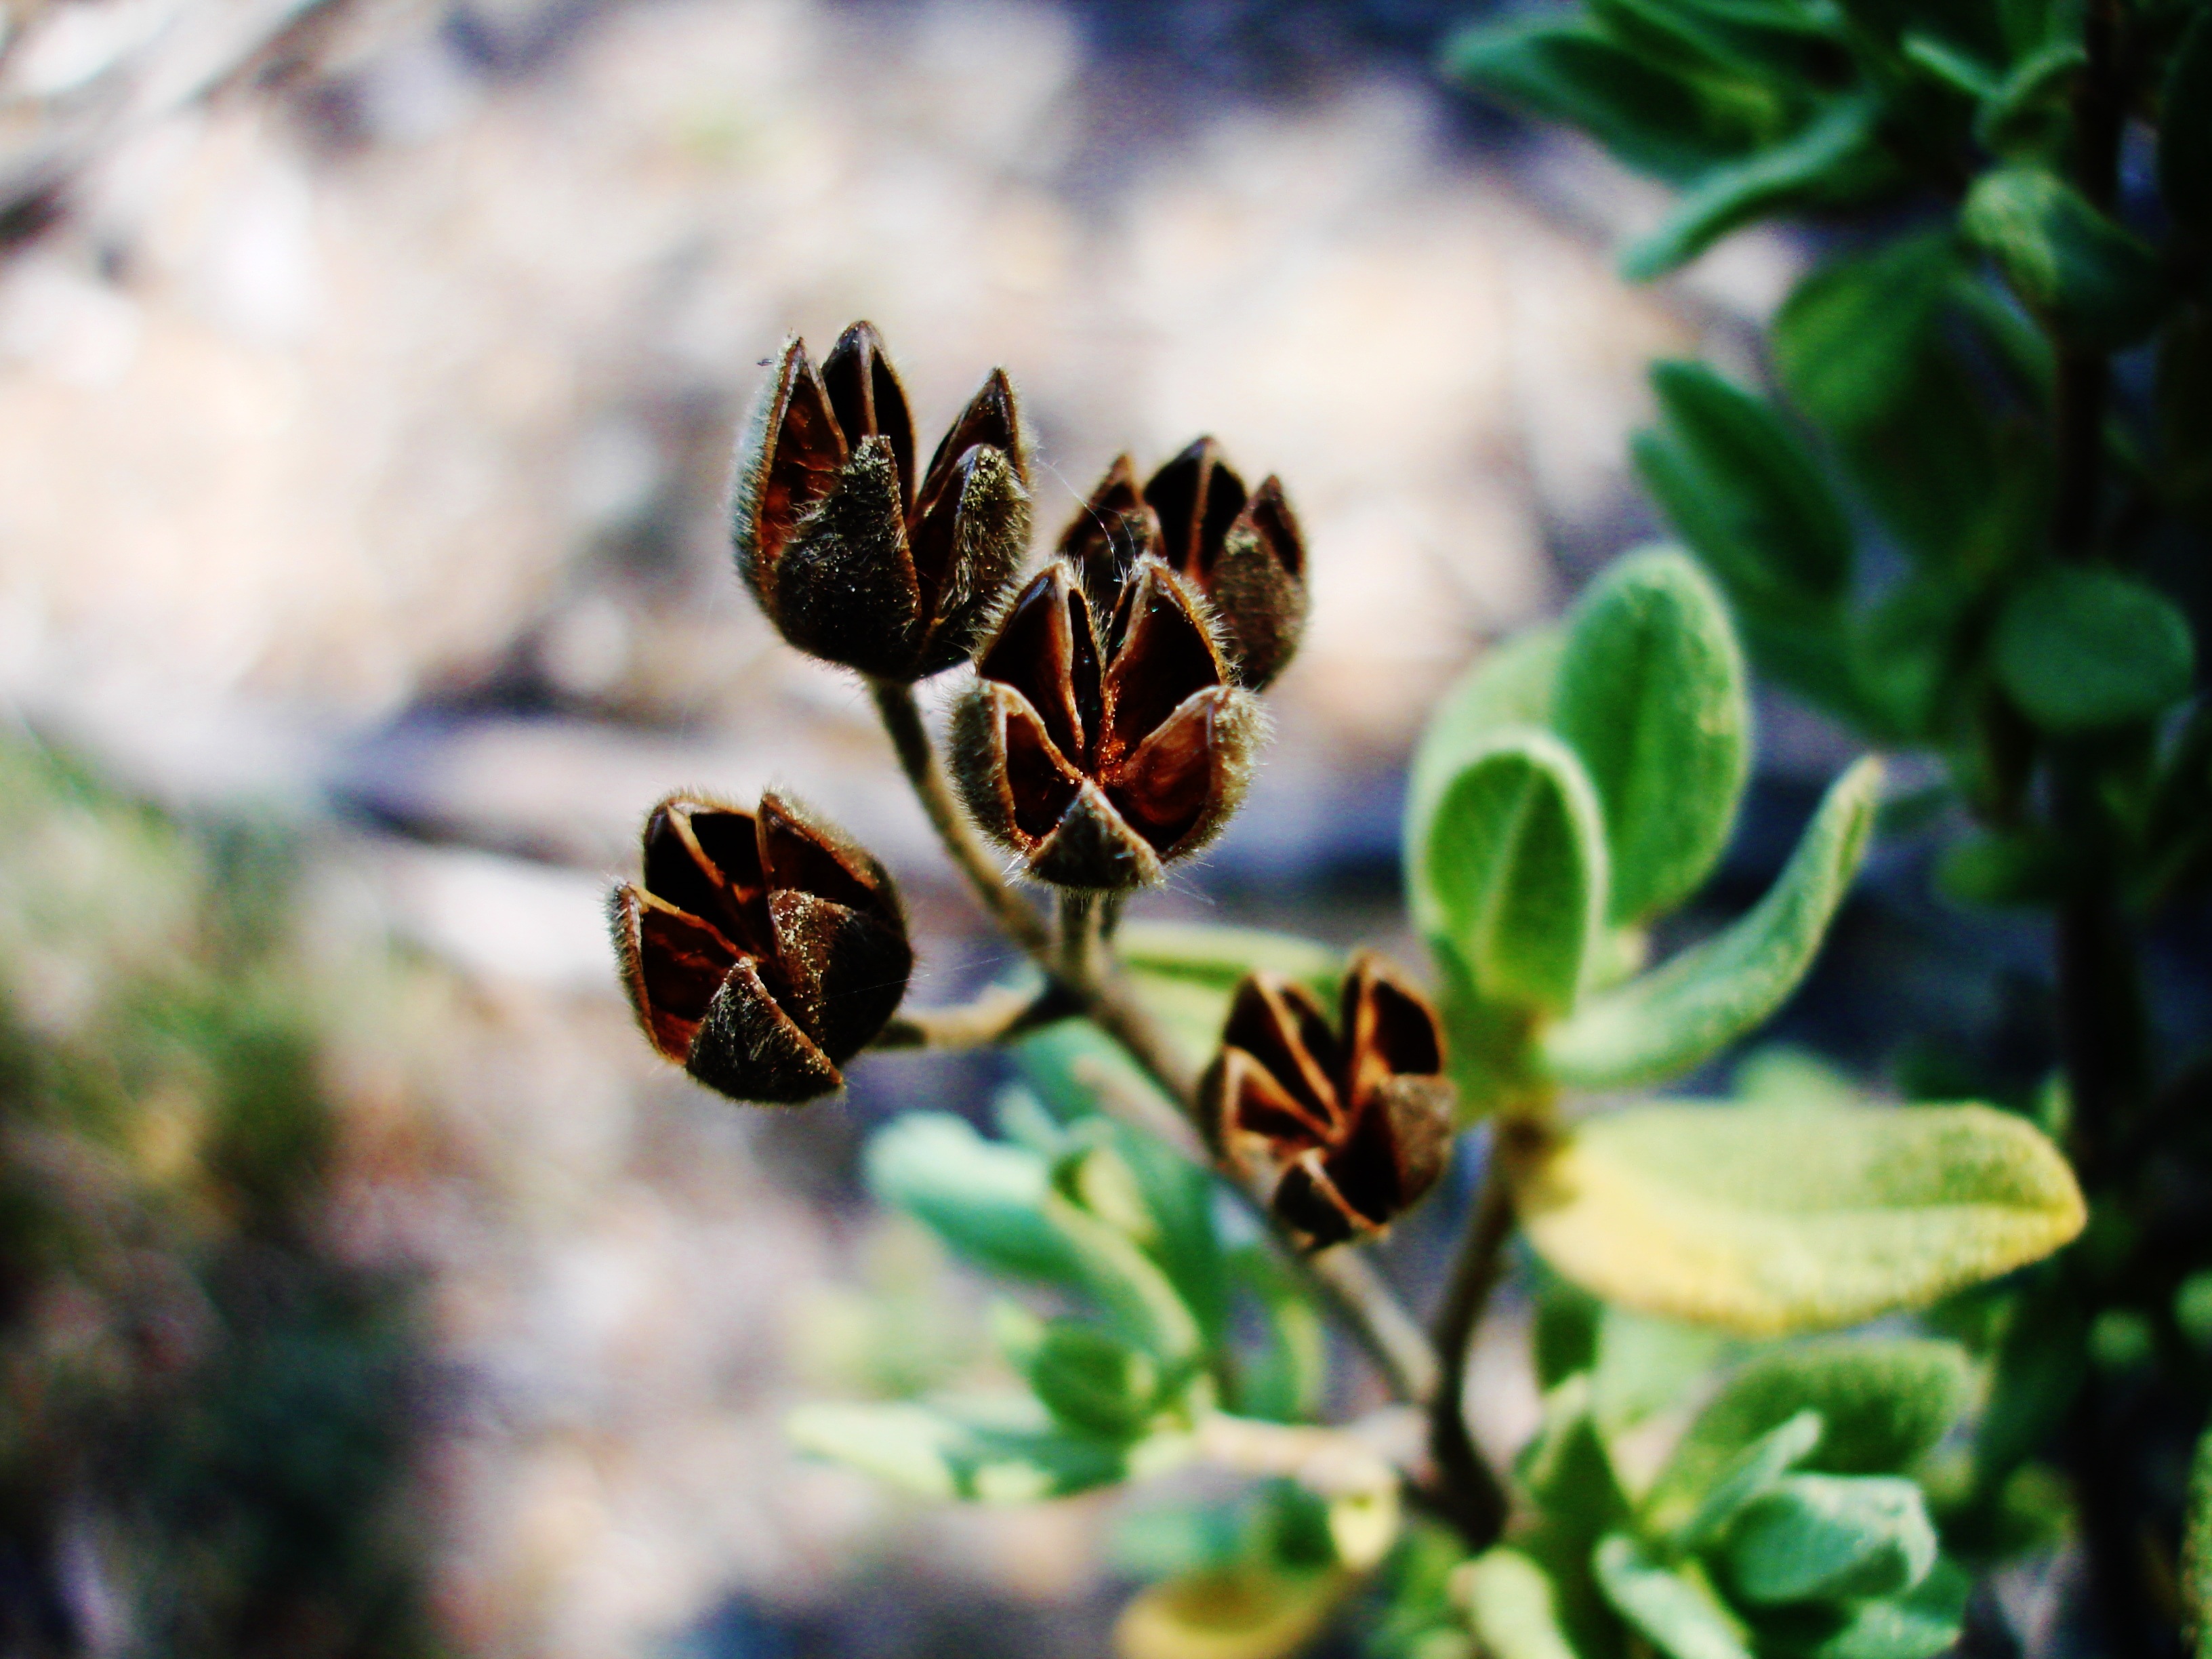
nature, forest, branch, blossom, plant, leaf, flower, petal, green, insect, botany, butterfly, flora, fauna, invertebrate, wildflower, close up, shrub, macro photography, flowering plant, land plant